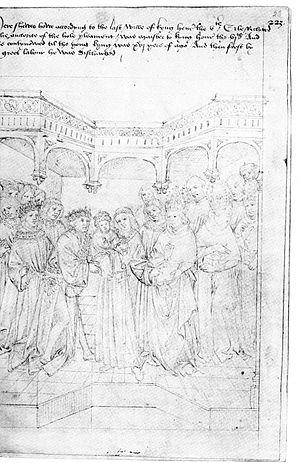
Henri VI d'Angleterre, est roi d'Angleterre de 1422 à 1461, puis de 1470 à 1471. Il est également l'héritier contesté du trône de France ainsi que duc d'Aquitaine de 1422 à 1453, en vertu du traité de Troyes conclu en 1420 par son père, le roi d'Angleterre Henri V, avec son grand-père maternel, le roi de France Charles VI. Il porte en outre dans les tout premiers mois de sa vie qui précèdent son avènement au trône d'Angleterre le titre de duc de Cornouailles, attaché à l'héritier de la couronne.